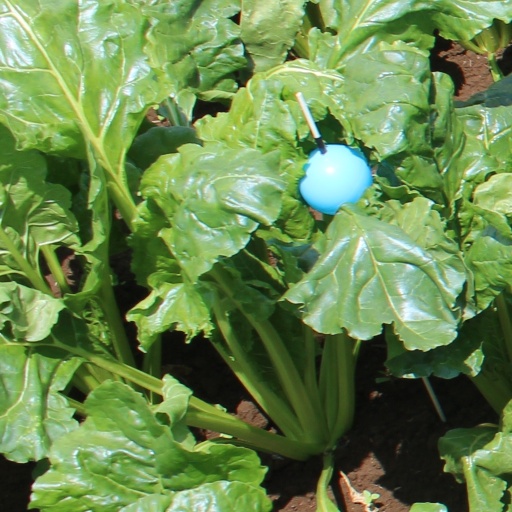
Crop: sugar beet